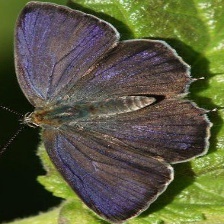
Species: PURPLE HAIRSTREAK